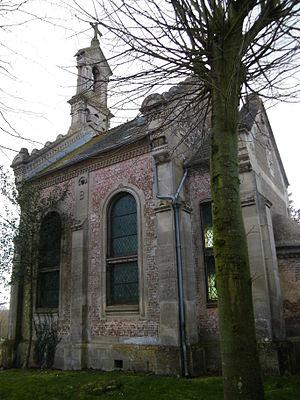
Chapelle funéraire, près de l'église.
Oneux est une commune française située dans le département de la Somme, en région Hauts-de-France. La commune s'est retirée du projet de parc naturel régional Baie de Somme - Picardie maritime.